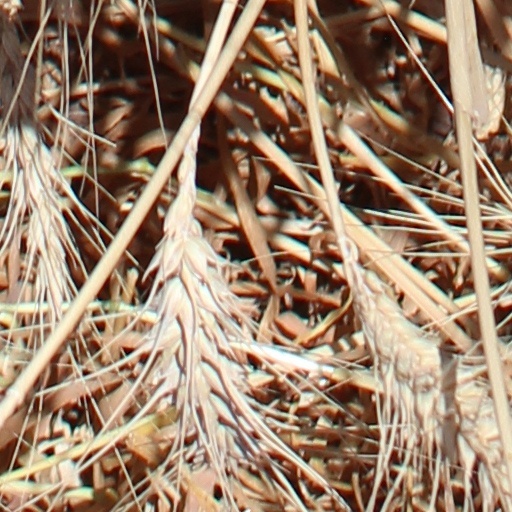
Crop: wheat